Efraim Tendero

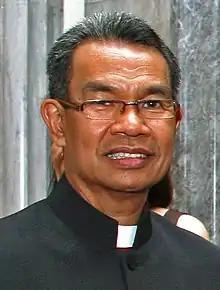

Efraim Tendero, born in the Philippines, is an Evangelical leader, an ambassador of the World Evangelical Alliance, former Secretary-General of World Evangelical Alliance. He was previously National Director of the Philippine Council of Evangelical Churches for 22 years, executive director of the Philippine Relief and Development Services (PHILRADS), and executive editor of the periodical "Evangelicals Today".